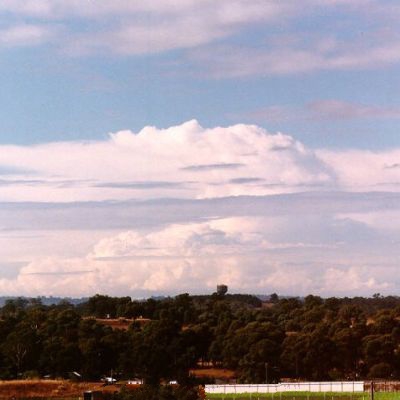
Cloud type: Stratocumulus (Sc)